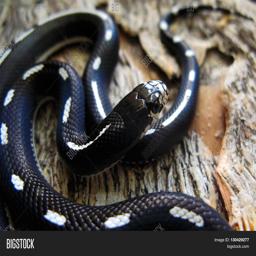
Animal: snakes